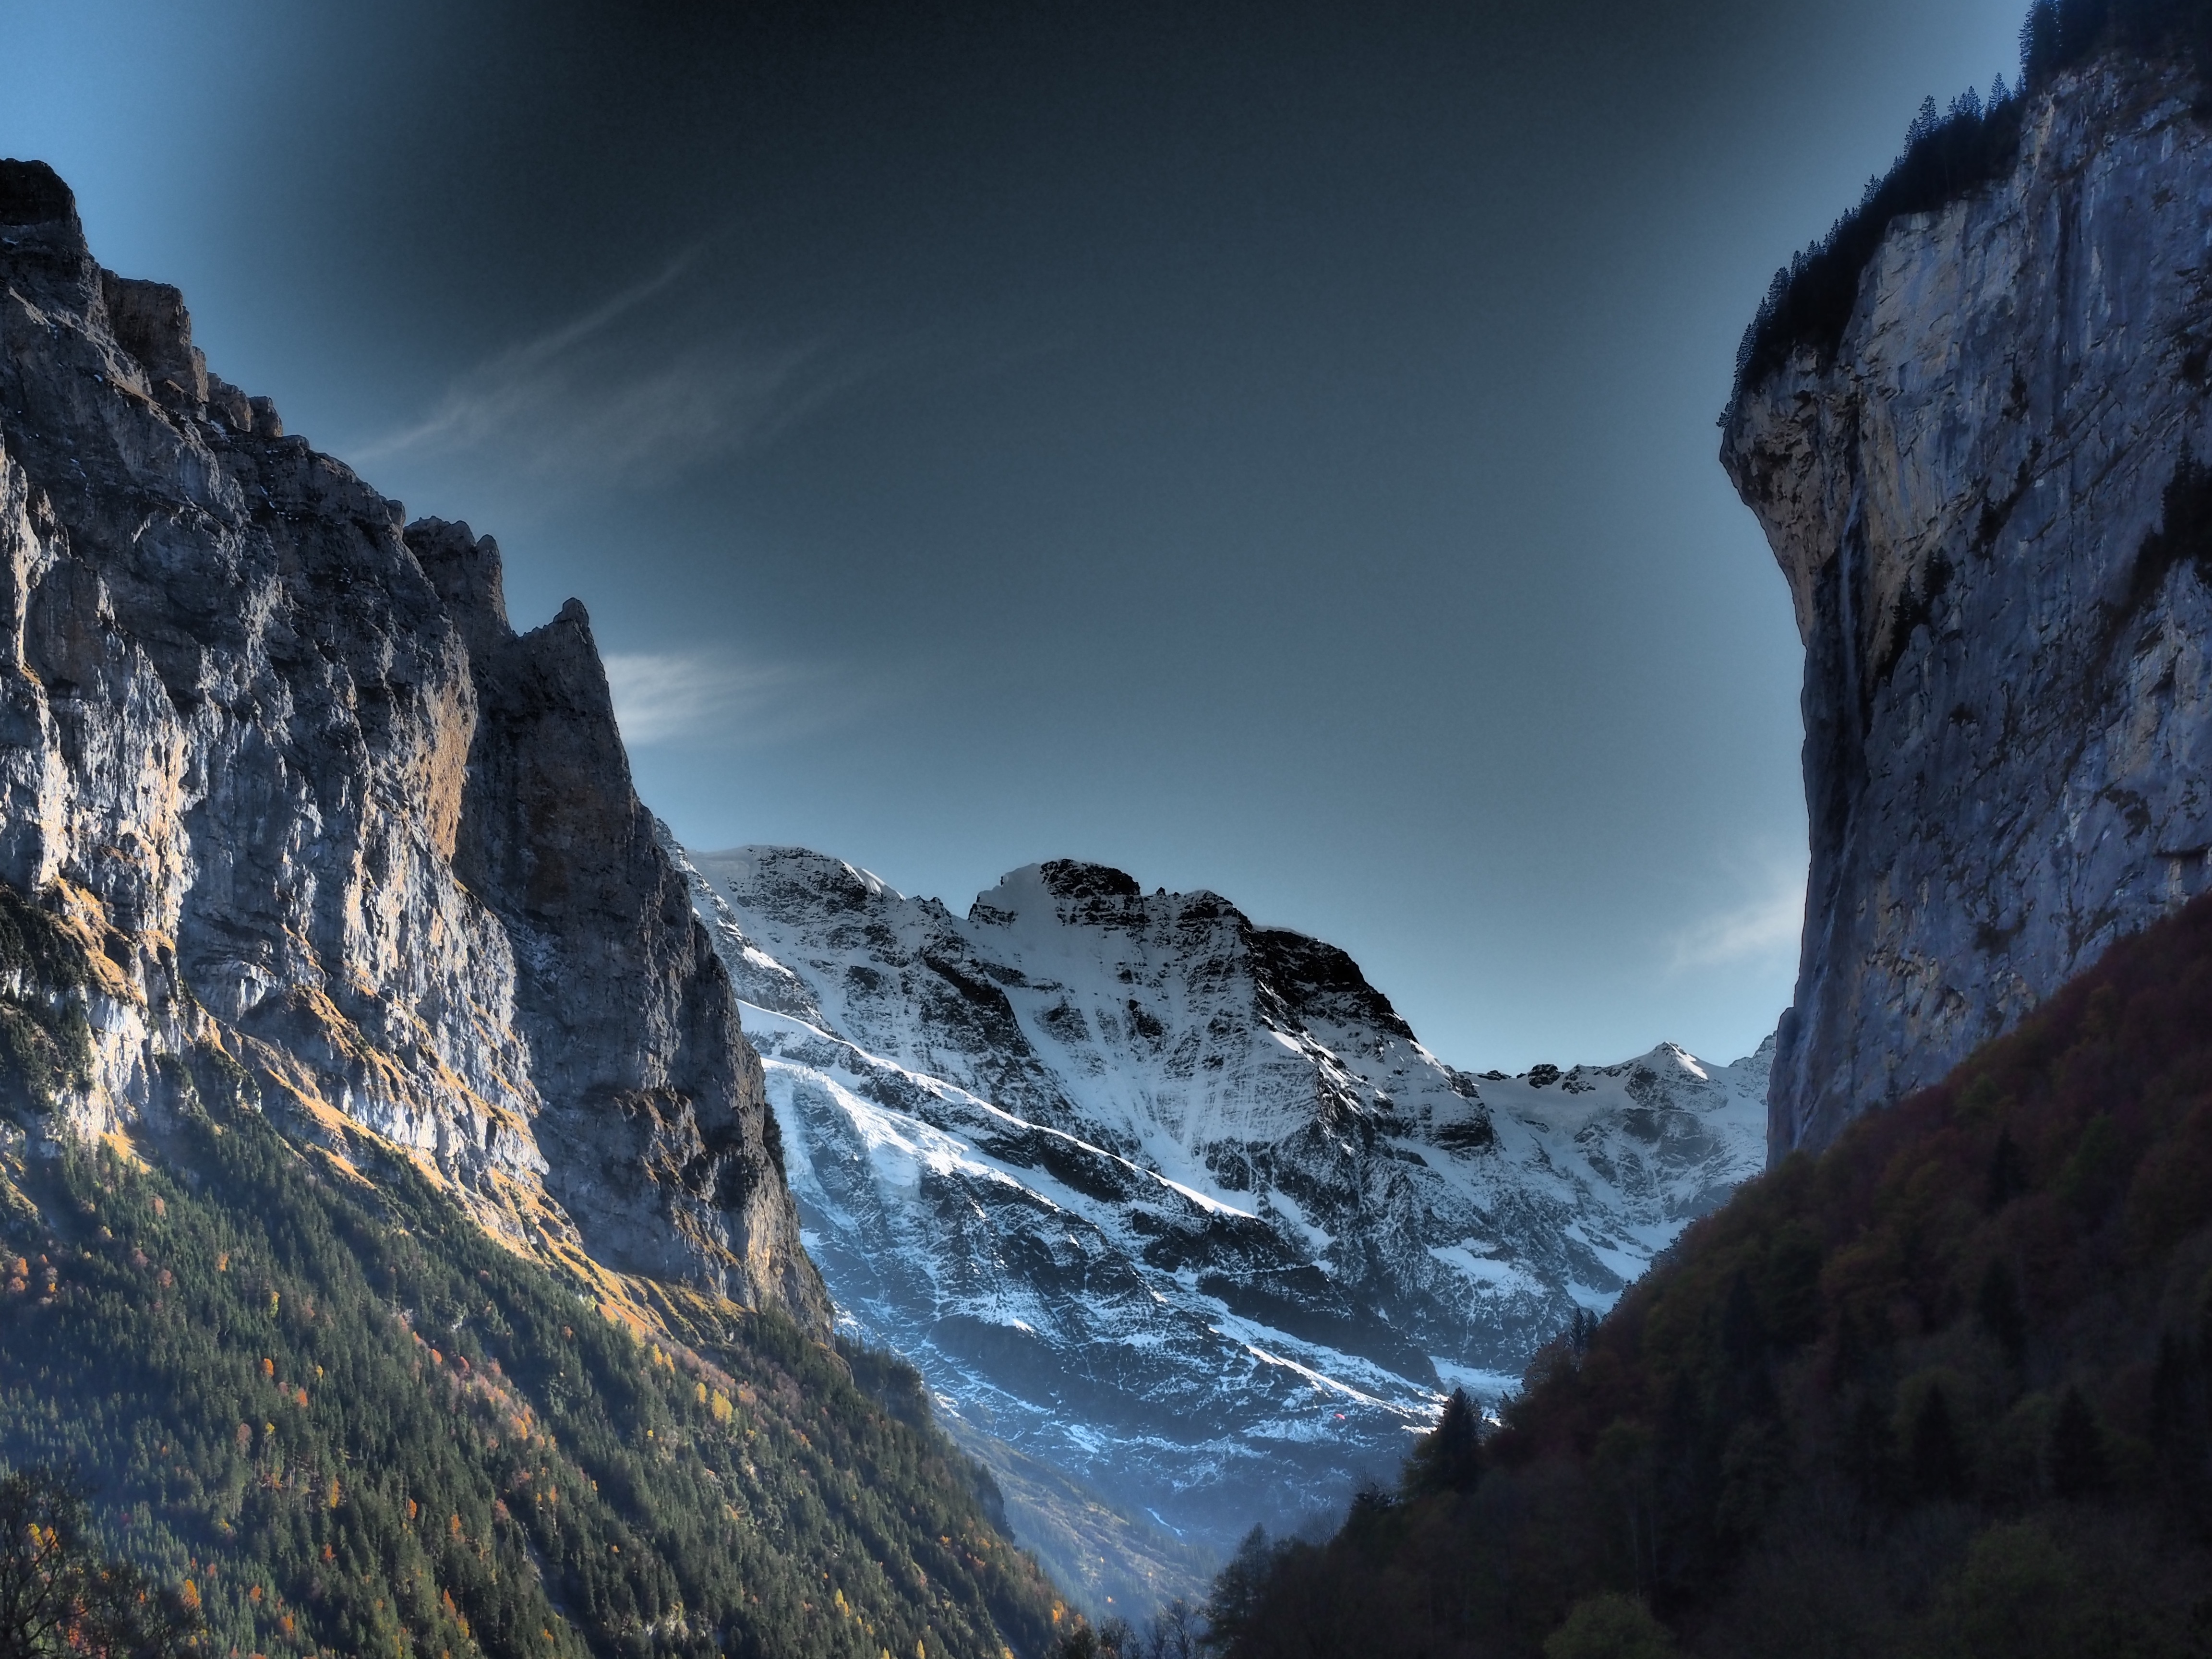
landscape, nature, rock, wilderness, mountain, snow, cloud, adventure, valley, mountain range, steep, terrain, rock wall, ridge, summit, alps, dramatic, eng, landform, steep wall, lauterbrunnen, geographical feature, atmospheric phenomenon, mountainous landforms, grosshorn